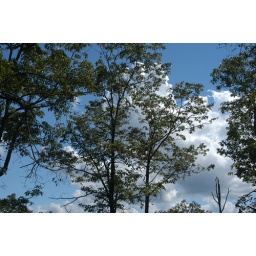
Much of Pennsylvania's back country is accessible by car over well-maintained state forest roads.